Galaxy Studios

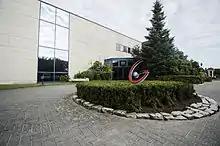
Galaxy Studios Post-production facility, Mol, Belgium

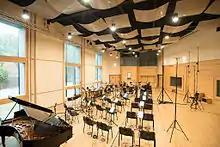
Galaxy Studios Galaxy Hall recording studio, Mol, Belgium

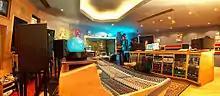
Galaxy Studios API Control room, Mol, Belgium

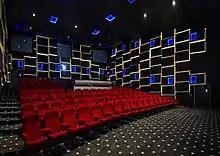
Galaxy Studios Aurothorium dubbing stage for Auro 3D, Mol, Belgium

Wilfried and Guy Van Baelen were 18 and 15 years old, respectively, when they started the Galaxy Studios in 1980 in the backyard of their parents home in Mol, Belgium. The official registration of the company under the name Studio Galaxy was 2 years later in 1982.